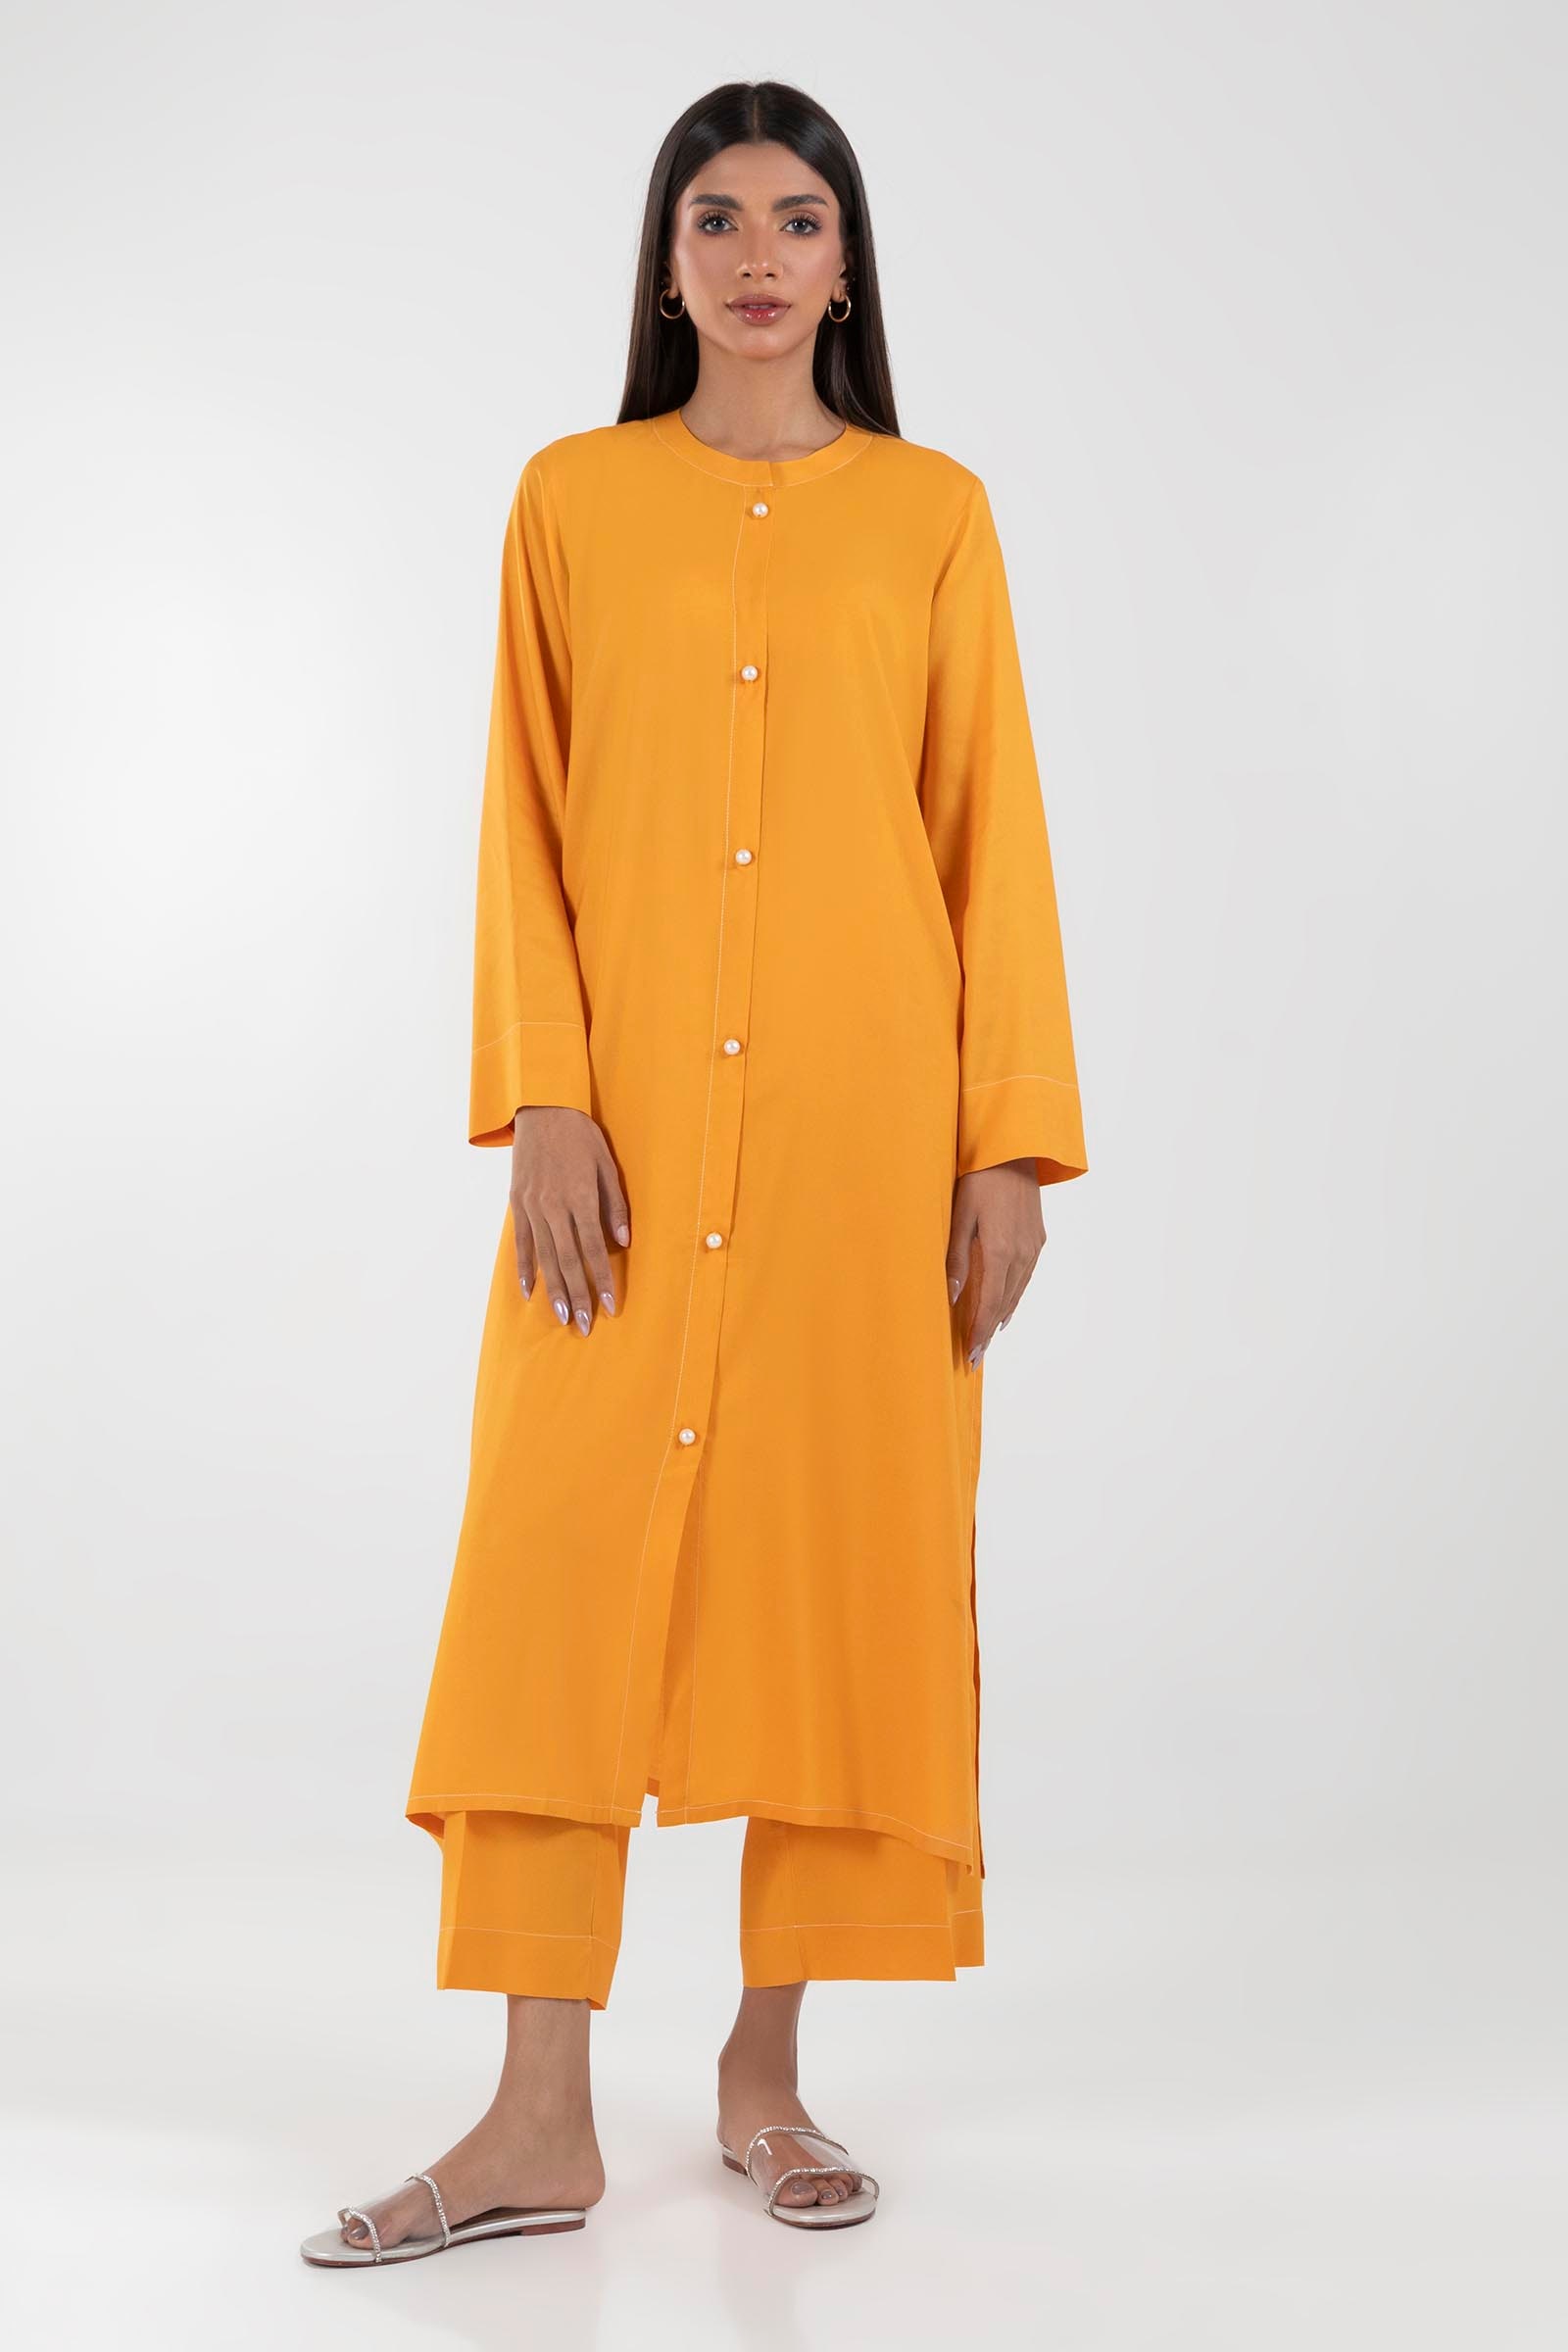
yellow karla long tunic top